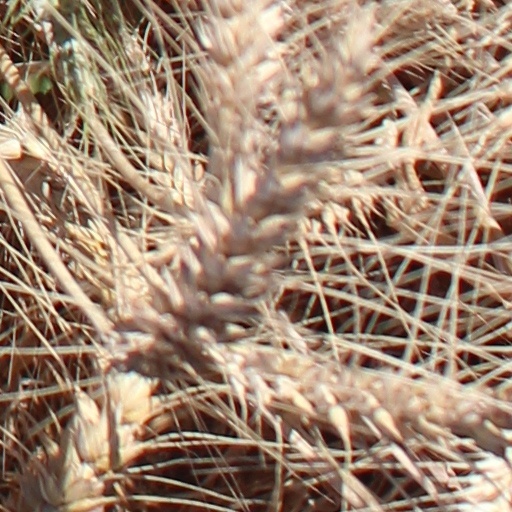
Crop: wheat